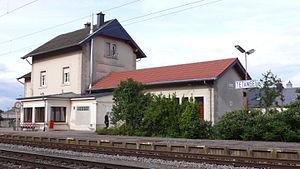
La gare de Tétange est une gare ferroviaire luxembourgeoise de la ligne 6c, de Noertzange à Rumelange, située à Tétange sur le territoire de la commune de Kayl, dans le canton d'Esch-sur-Alzette.